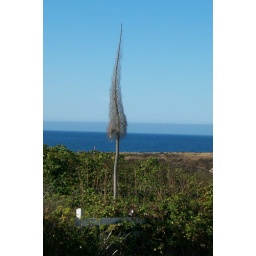
A lovely tree in the Mendocino coast